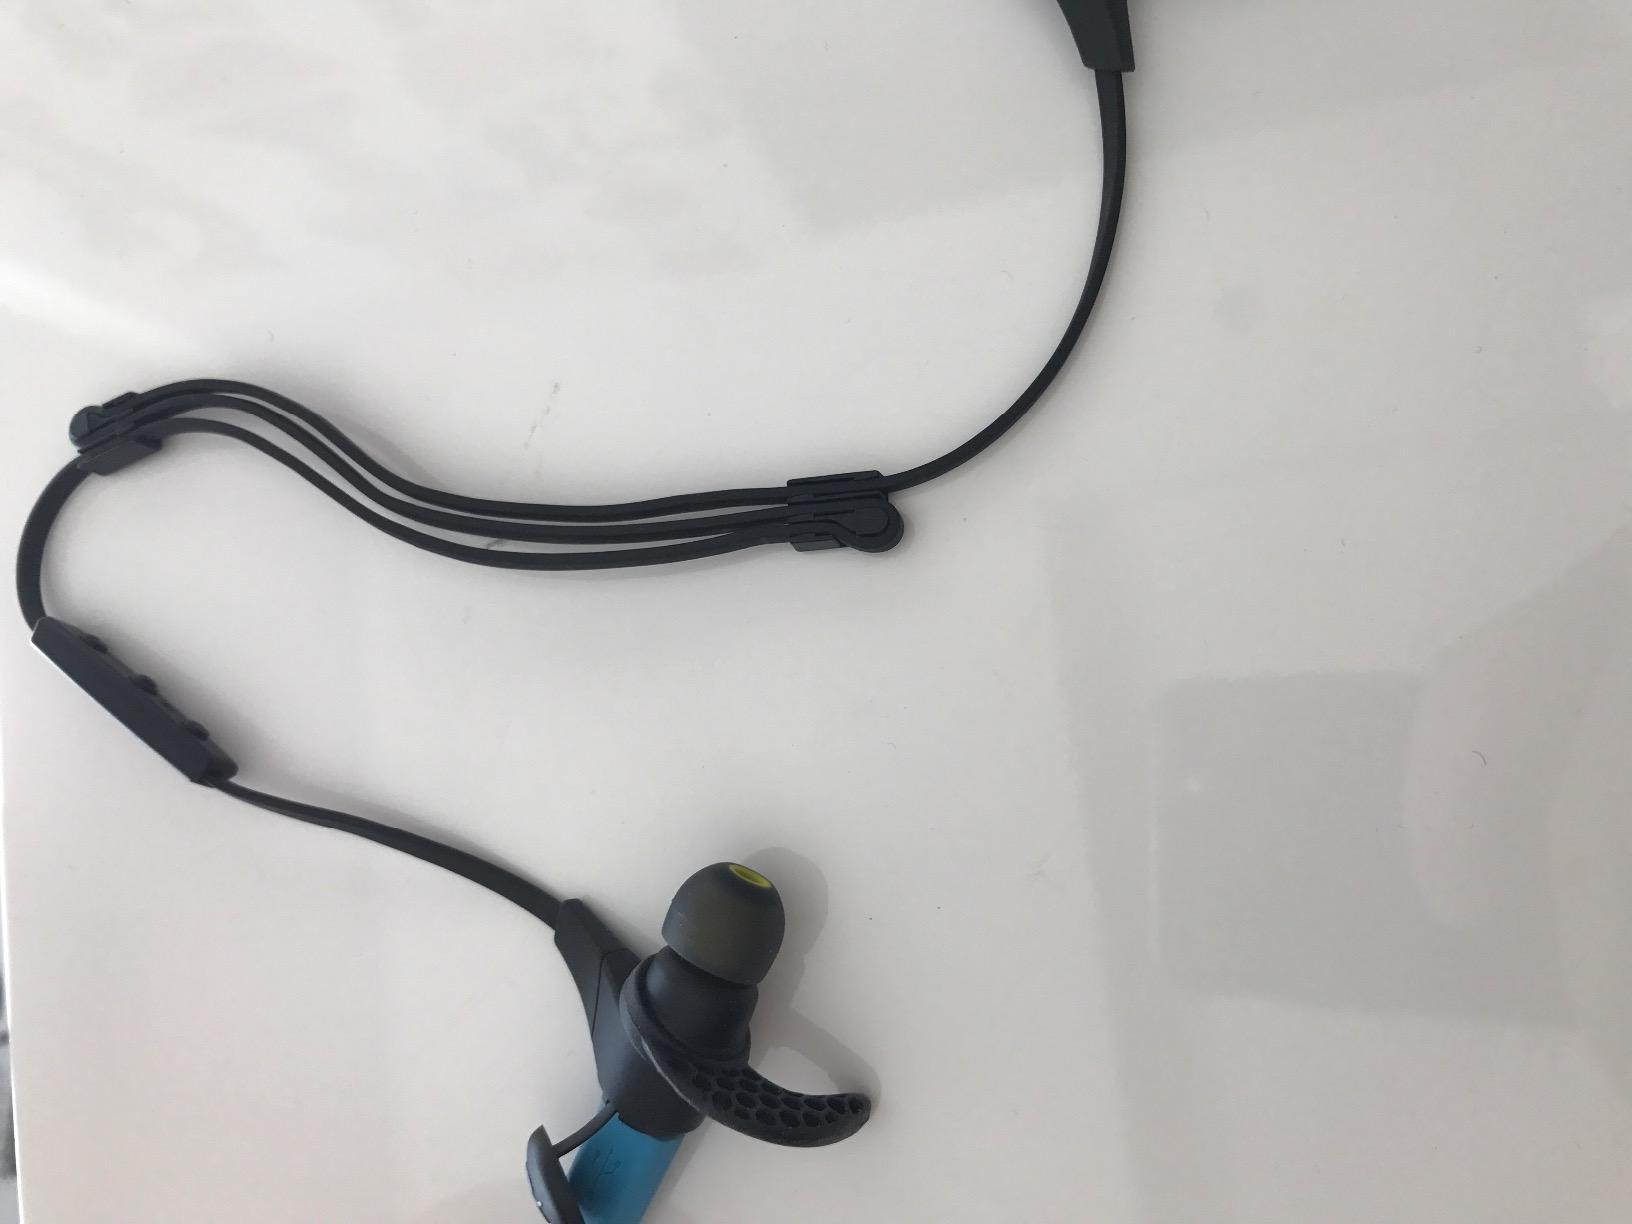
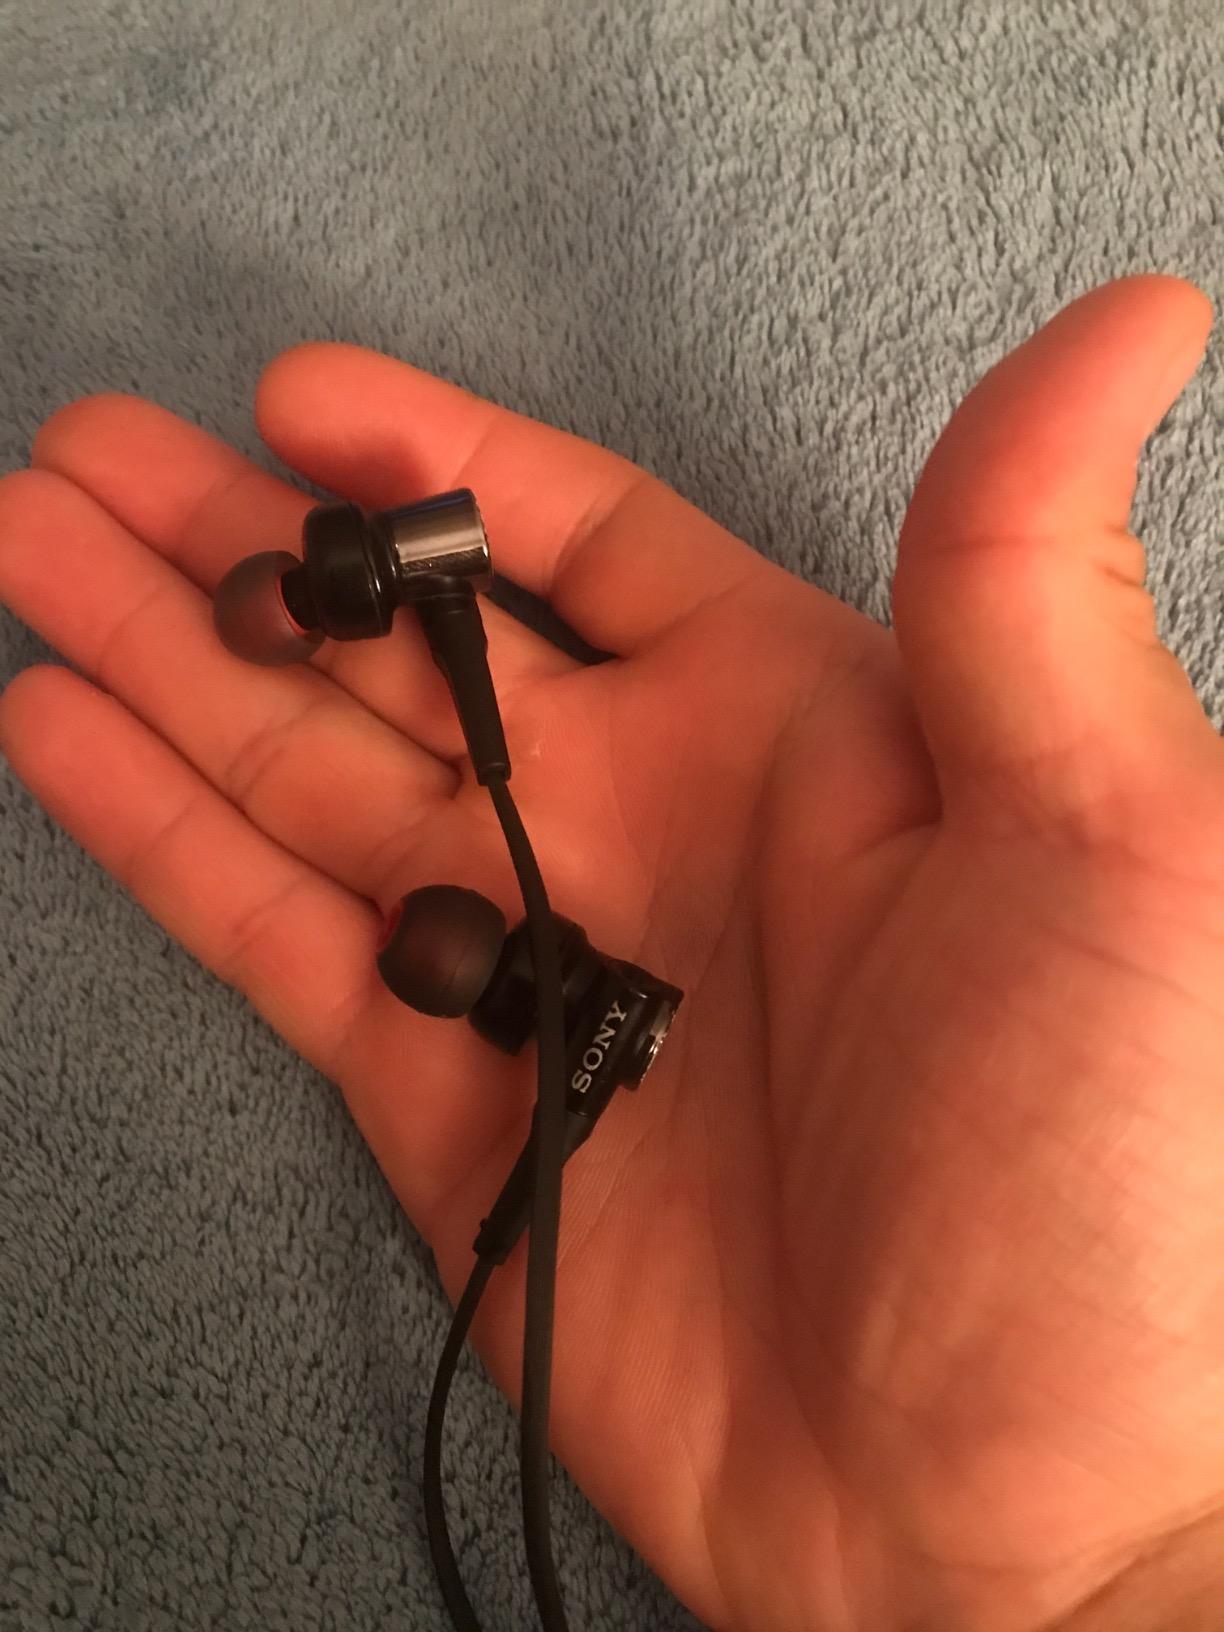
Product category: headphones
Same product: no